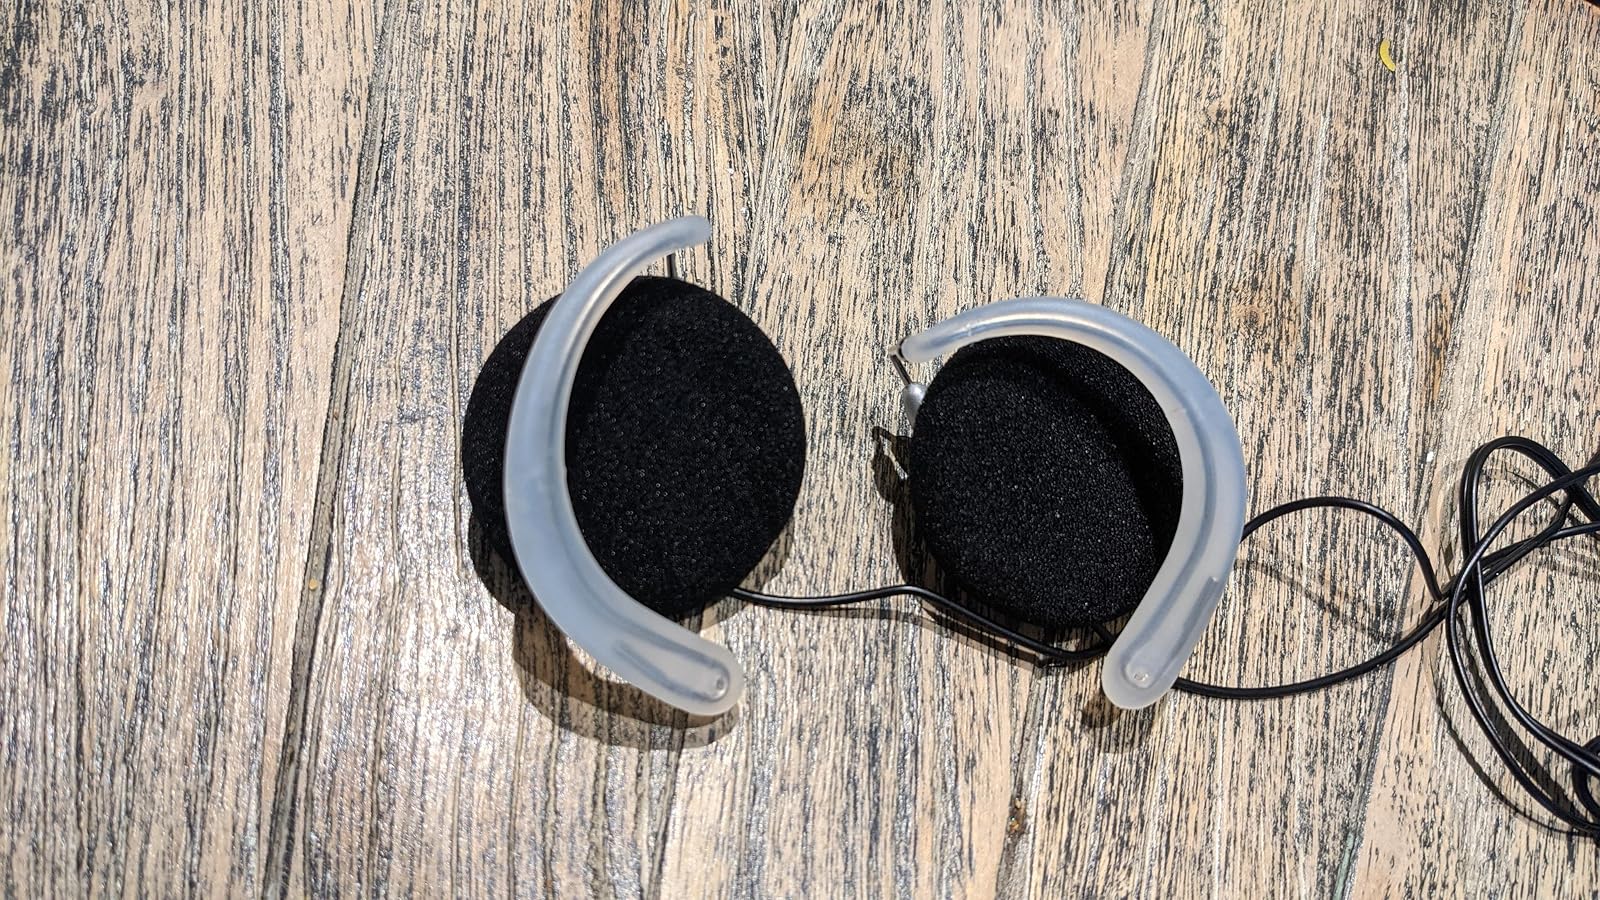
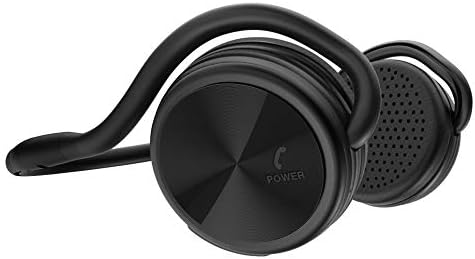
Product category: headphones
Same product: no